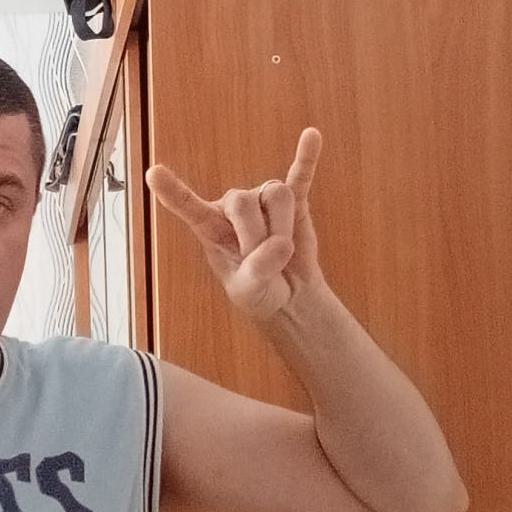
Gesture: rock